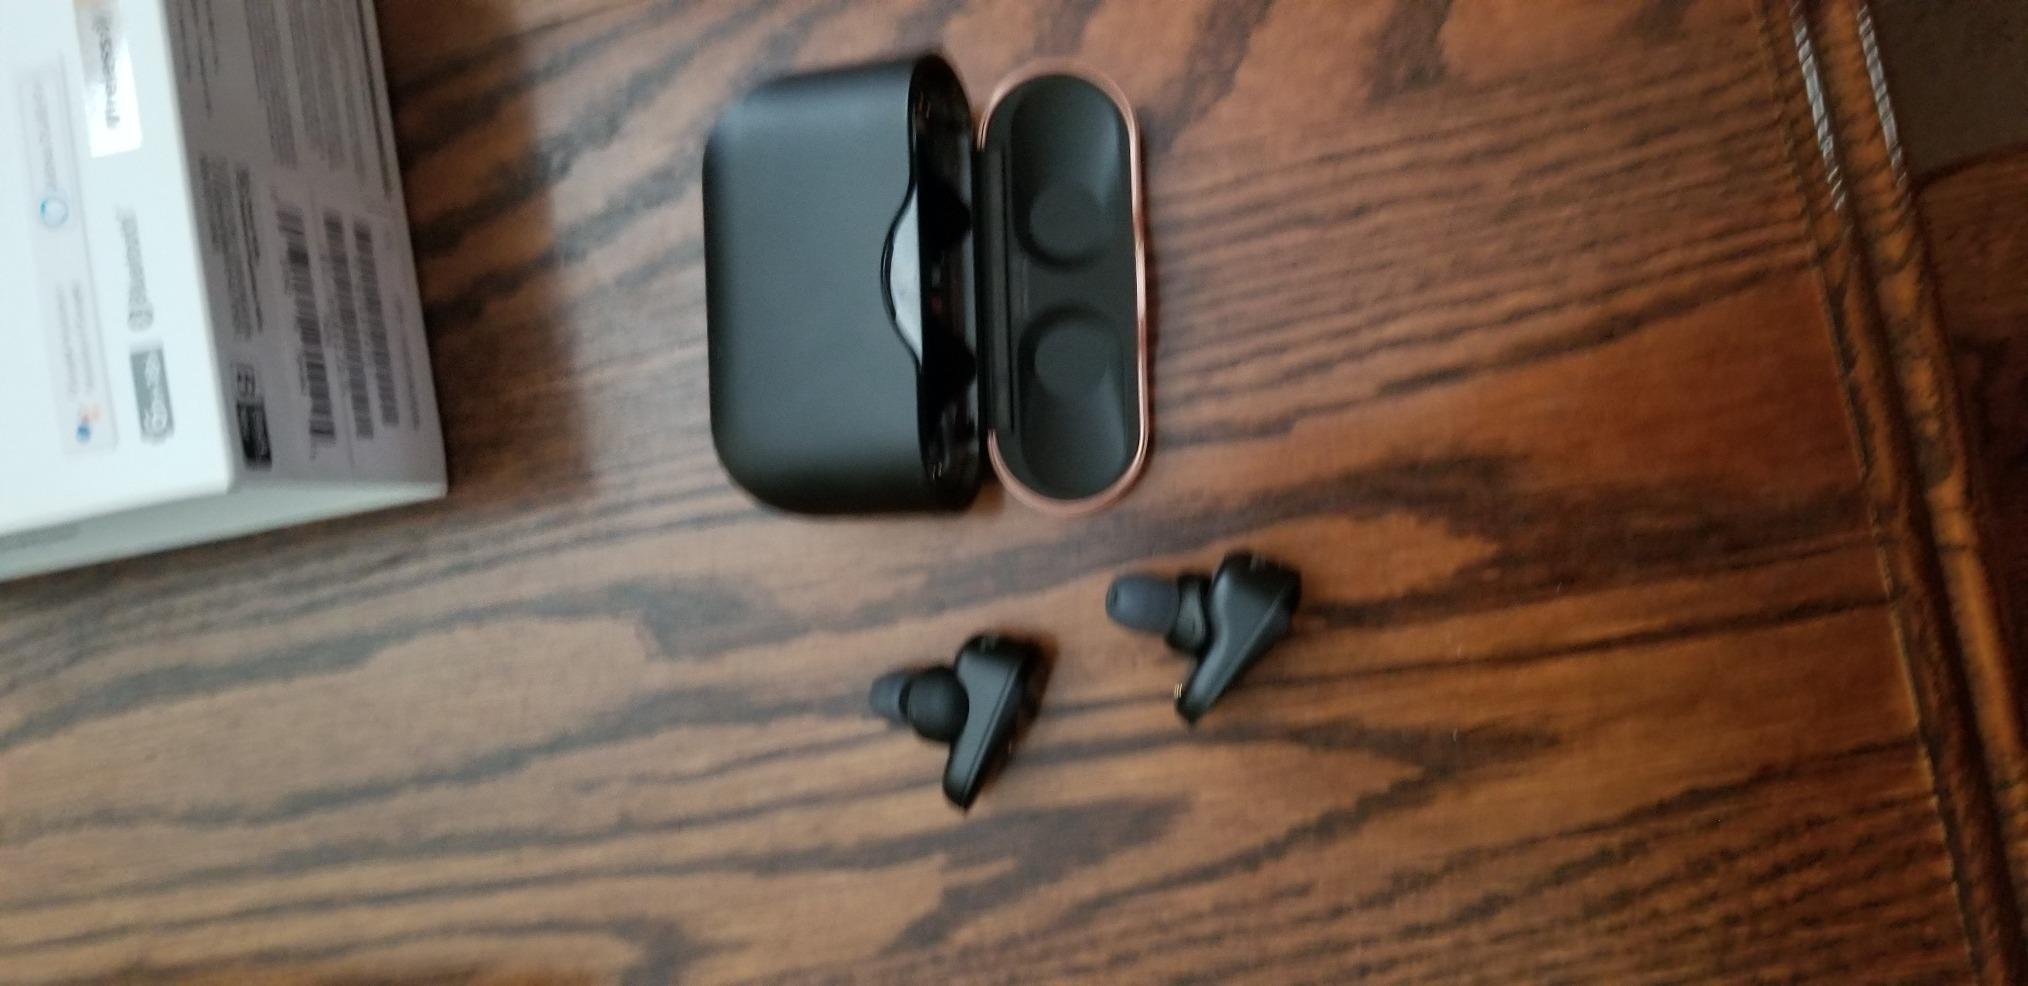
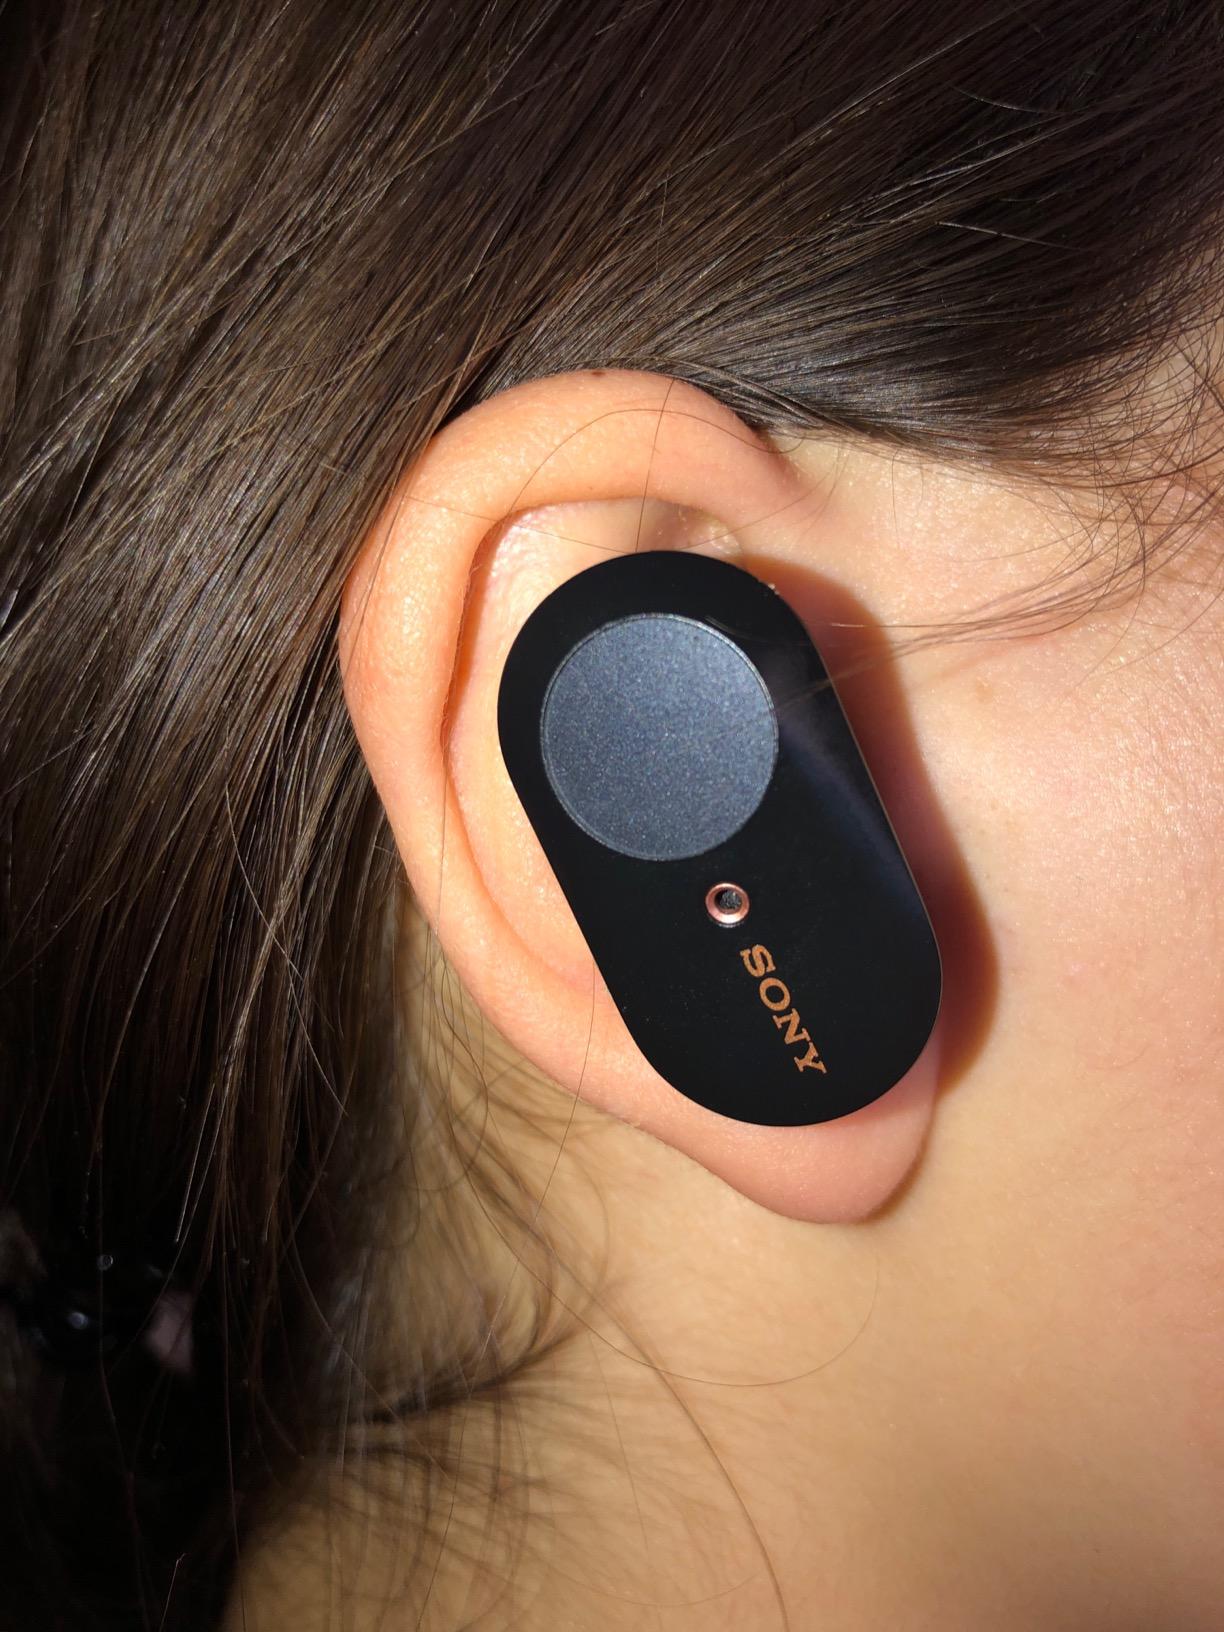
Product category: earbuds
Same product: yes